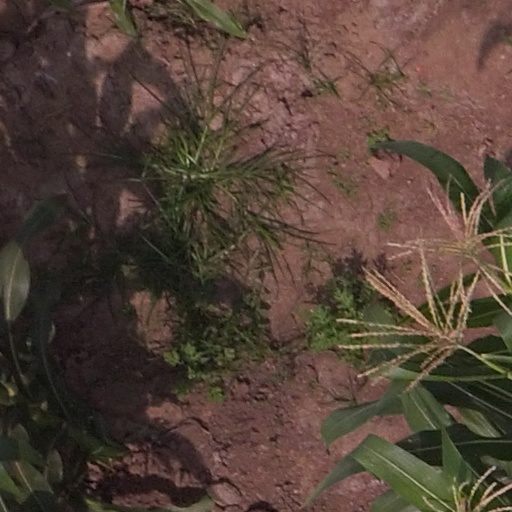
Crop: maize; corn